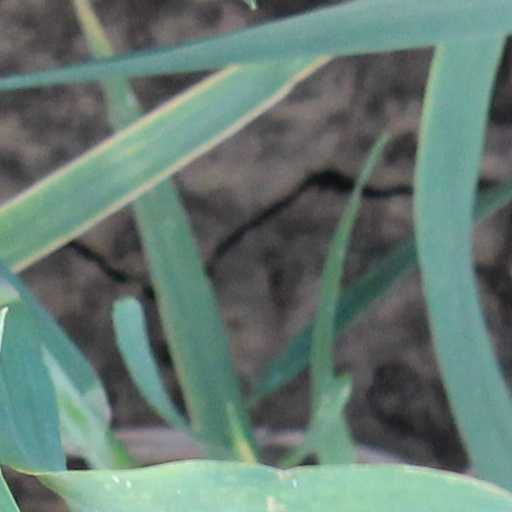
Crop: wheat